City Palace, Jaipur

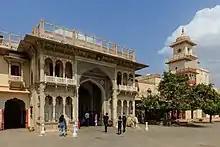
Rajendra Pol

Following Jai Singh's death in 1744, there were internecine wars among the Rajput kings of the region but cordial relations were maintained with the British Raj. Maharaja Ram Singh sided with the British in the Sepoy Mutiny or Uprising of 1857 and established himself with the Imperial rulers. It is to his credit that the city of Jaipur including all of its monuments (including the City Palace) are stucco painted 'Pink' and since then the city has been called the "Pink City".The change in the colour scheme was as an honor of hospitality extended to the Prince of Wales (who later became King Edward VII) on his visit. This color scheme has since then become a trademark of the Jaipur city.